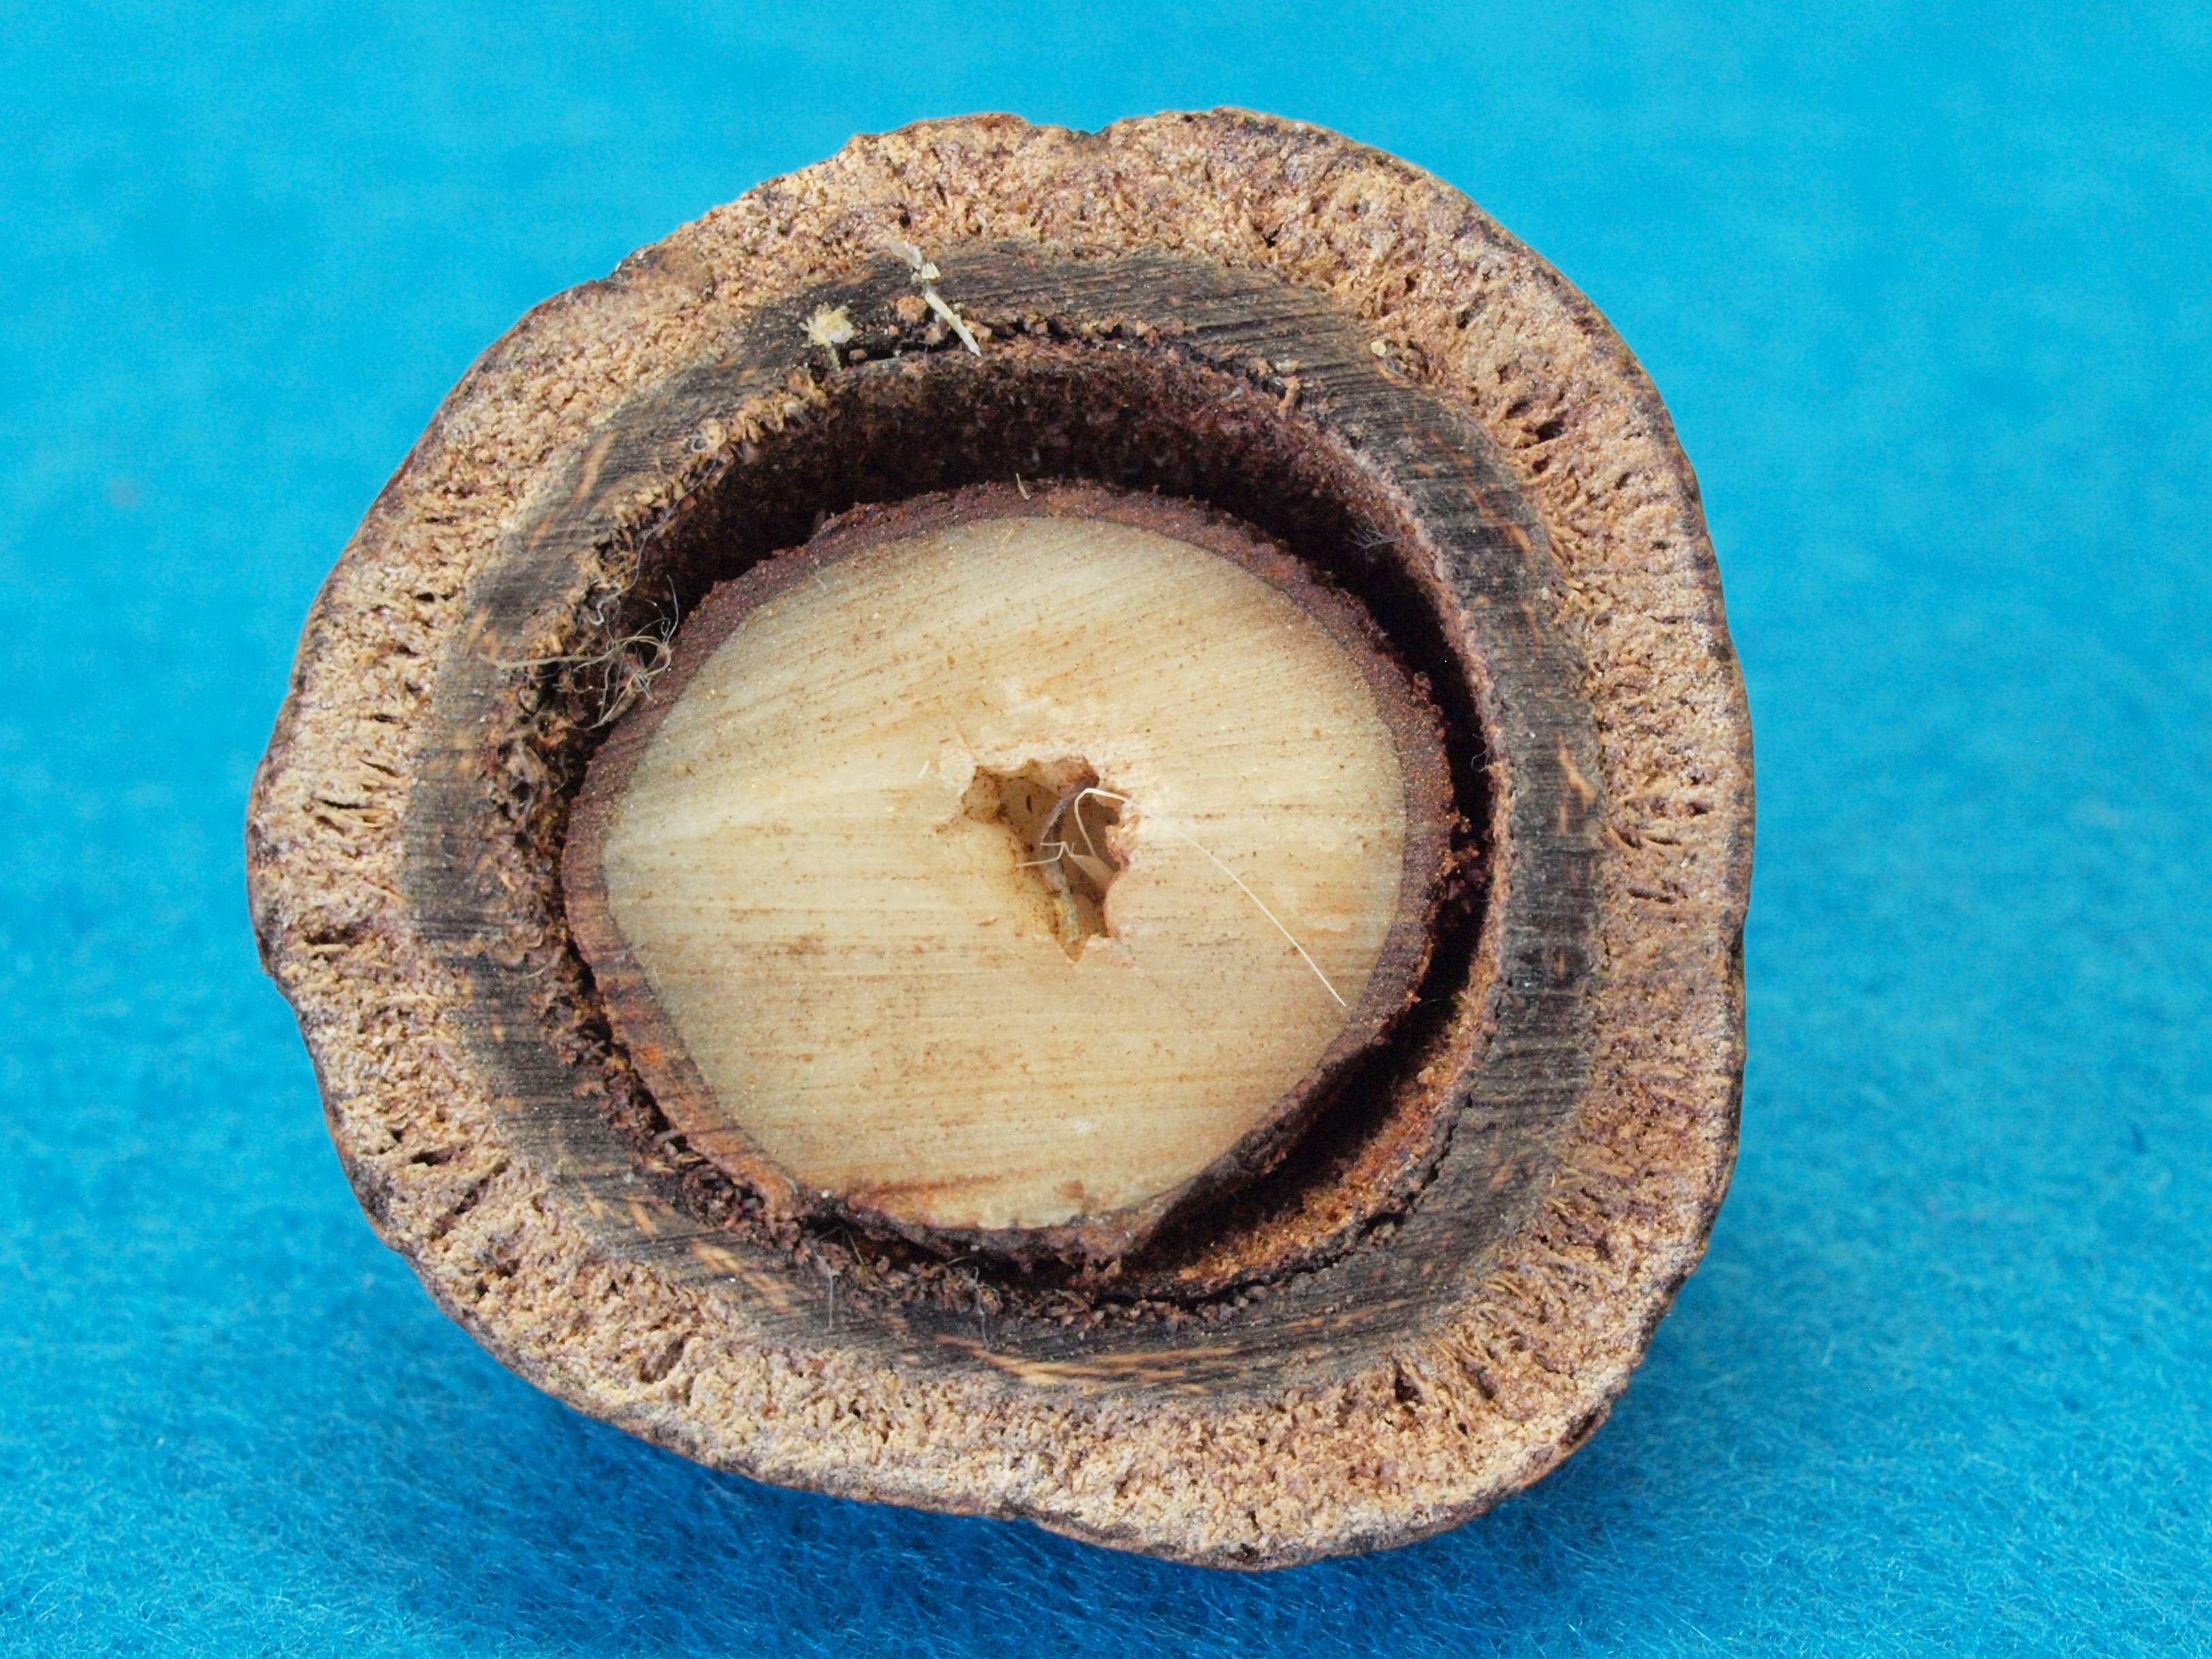
plant, wood, food, produce, close up, coconut, organ, macro photography, halved stone fruit, hyphaene petersiana, makalani nut, the doum fruit